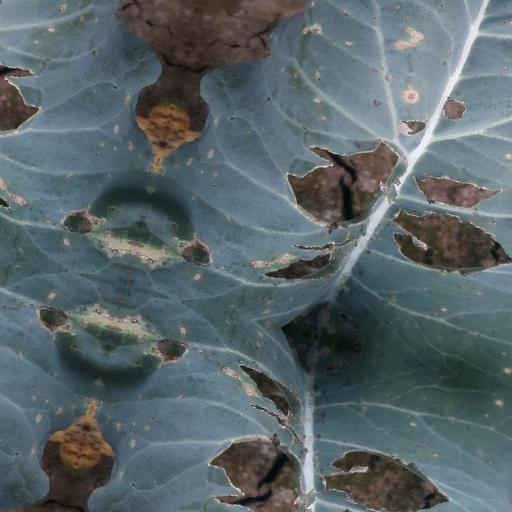
Label: Black Rot